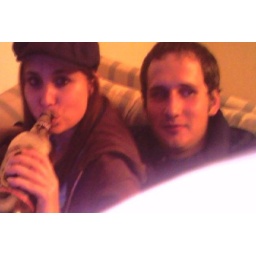
Me wearing the Ukranian mans hat and drinking a 40 after the bar in columbus